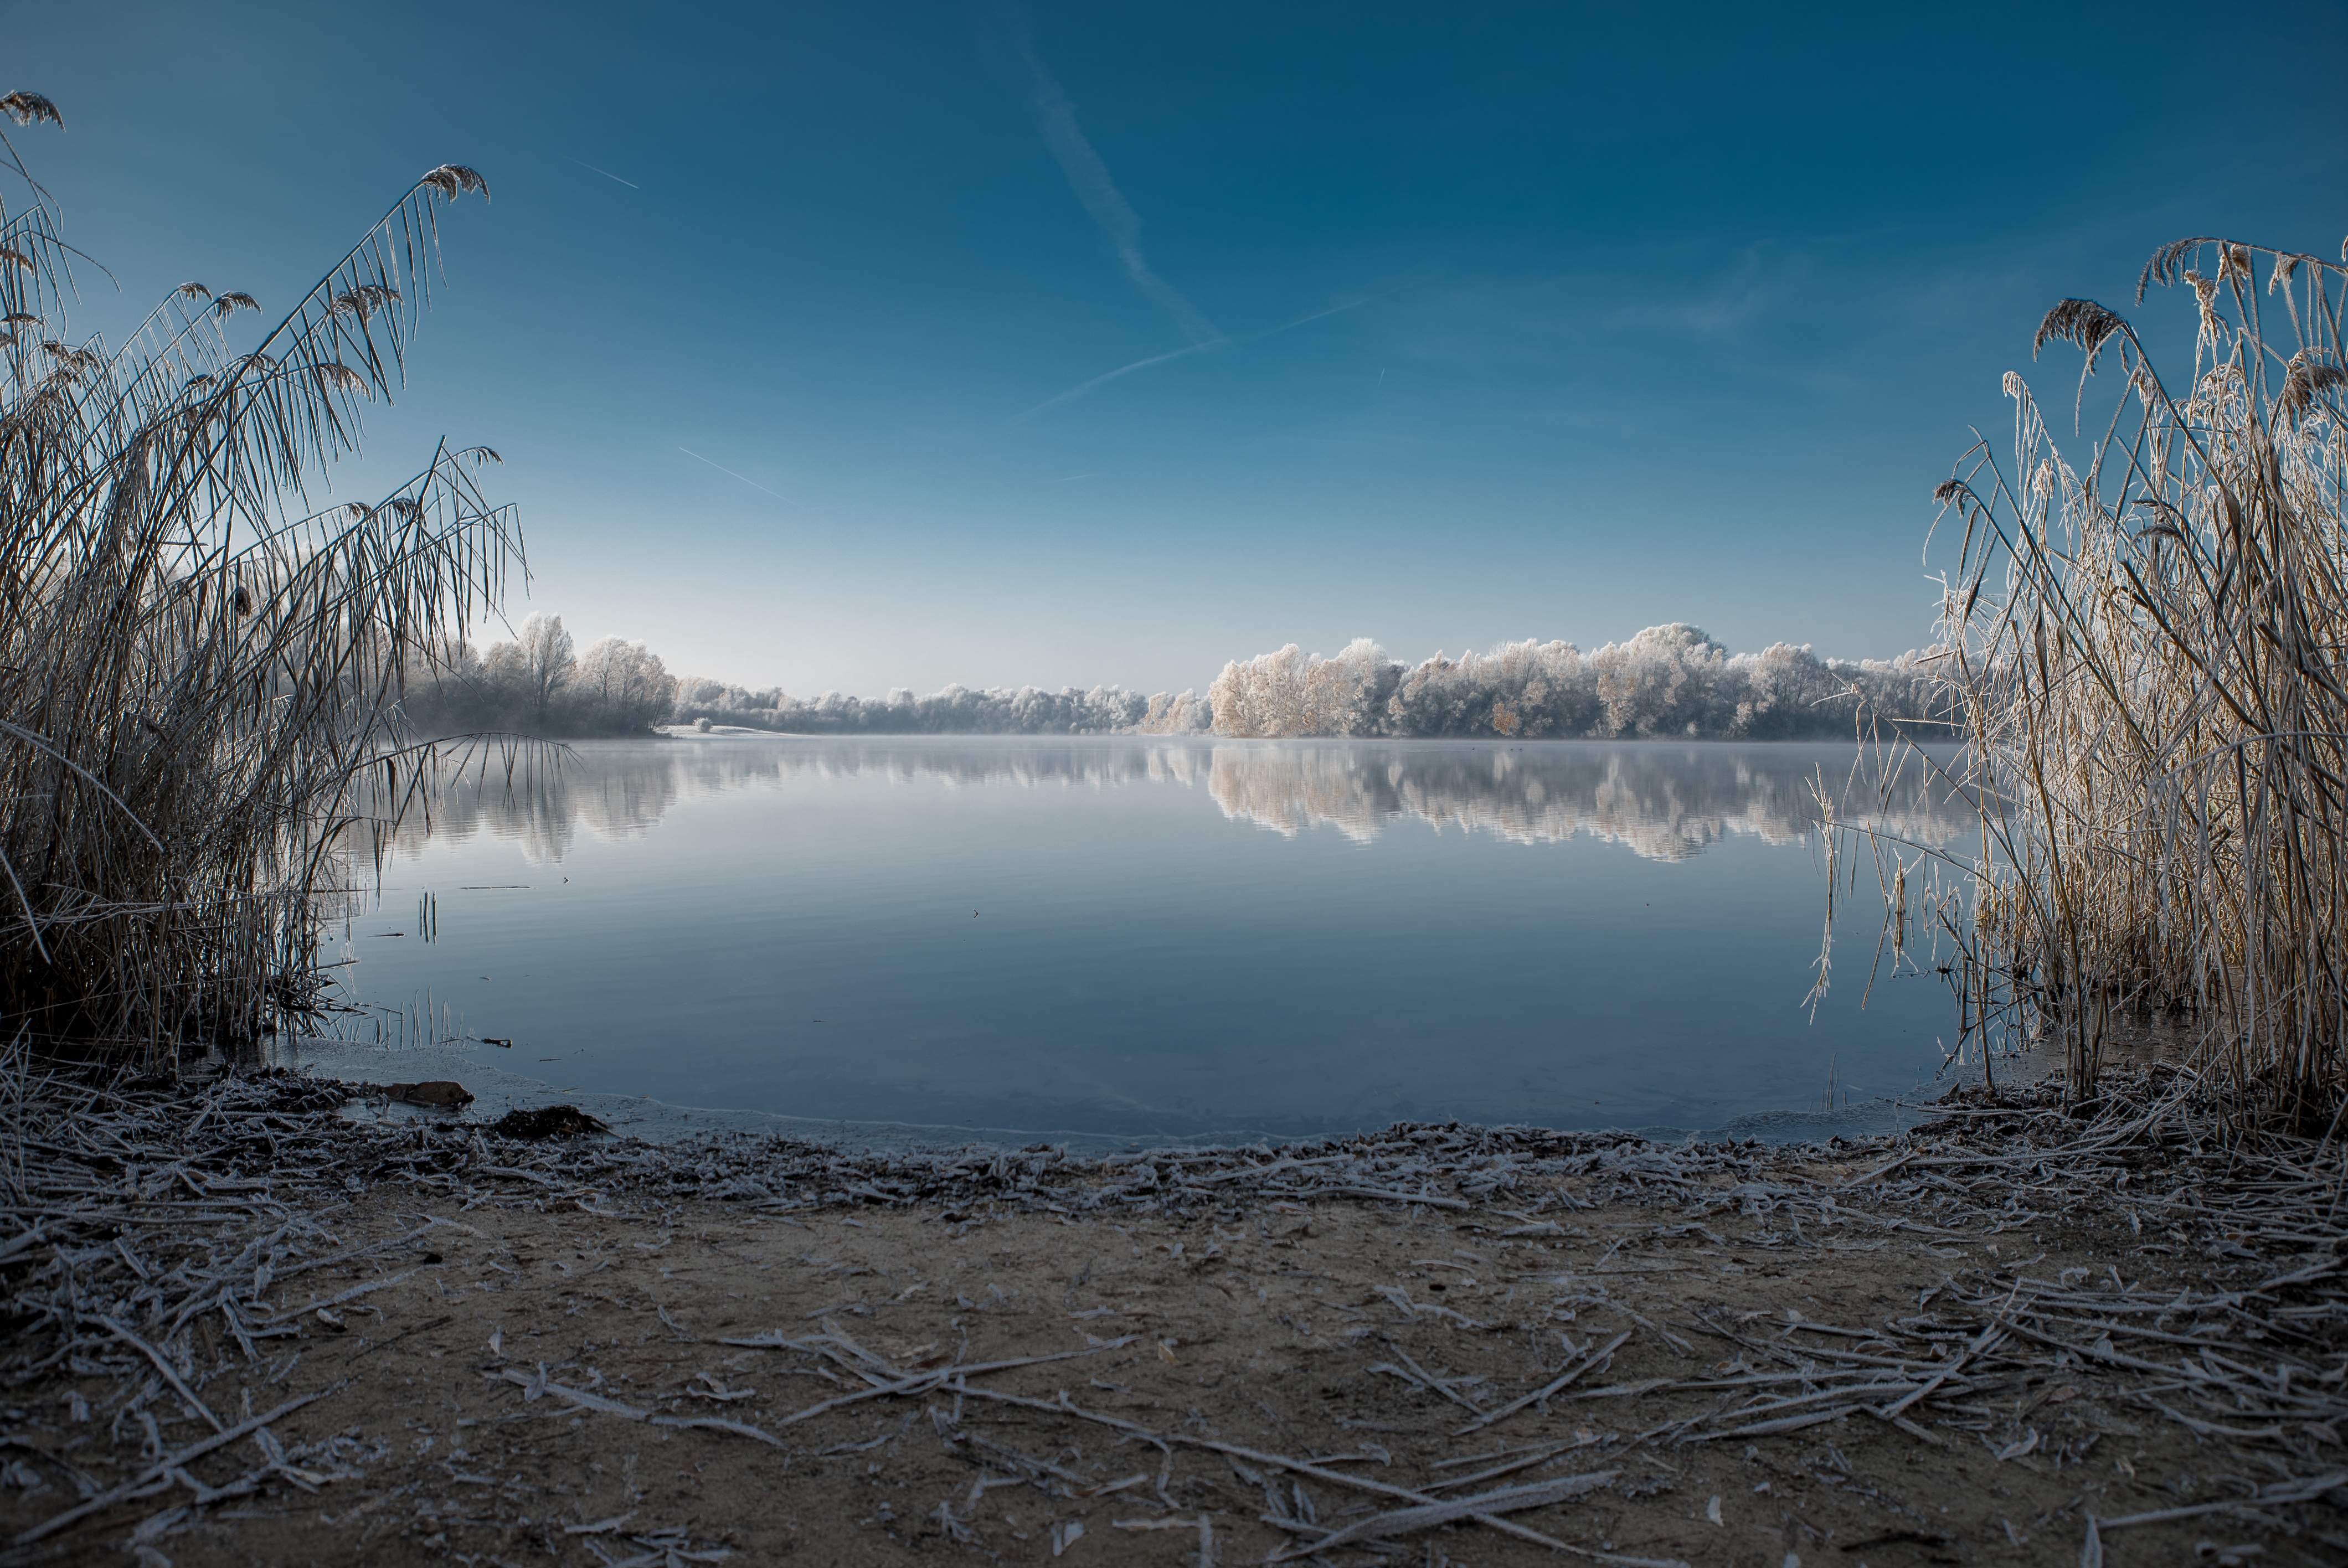
landscape, sea, tree, water, nature, horizon, snow, cold, winter, cloud, sky, fog, sunrise, sunset, mist, sunlight, morning, shore, lake, frost, dawn, river, dusk, ice, evening, reflection, weather, season, body of water, trees, wetland, habitat, loch, wintry, natural environment, atmospheric phenomenon